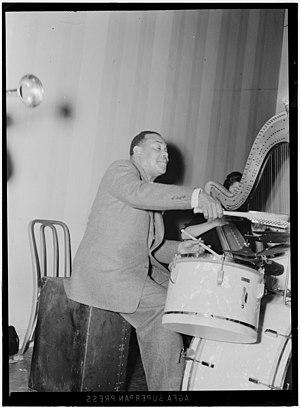
Arthur James Singleton, plus connu sous le surnom de Zutty Singleton, était un batteur de jazz.